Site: brandenburg
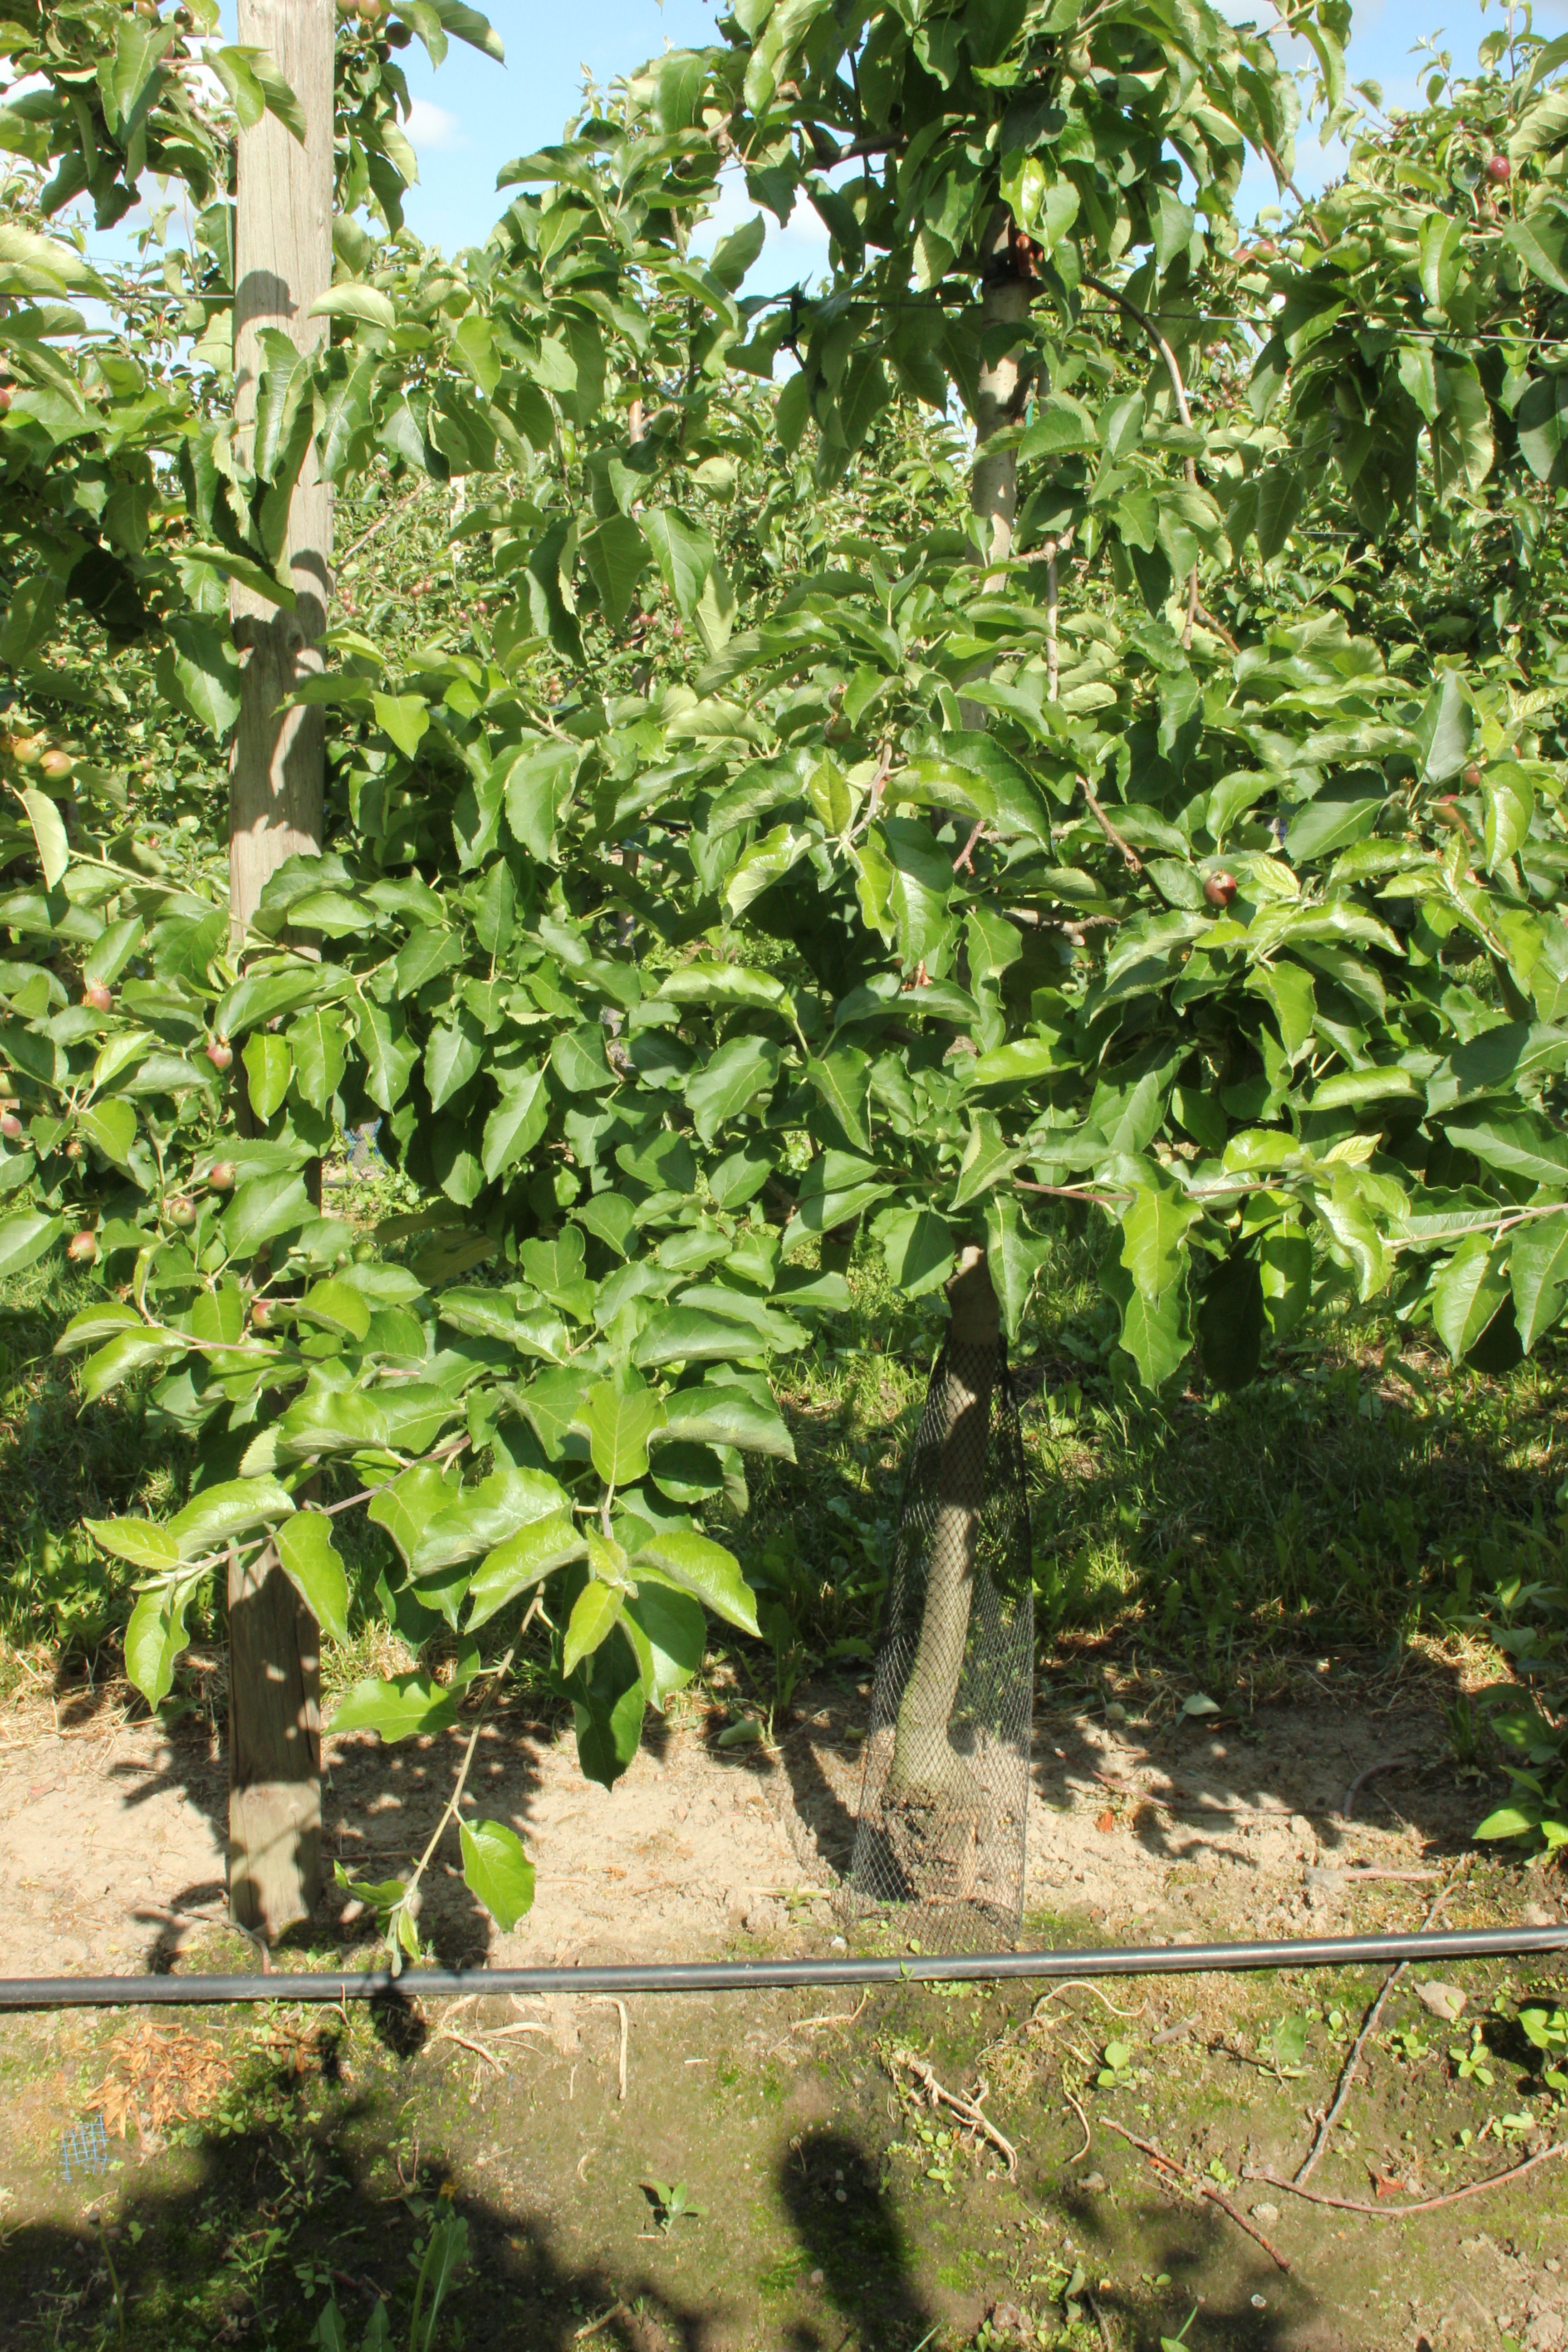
Growth stage (BBCH 72): Development of fruit